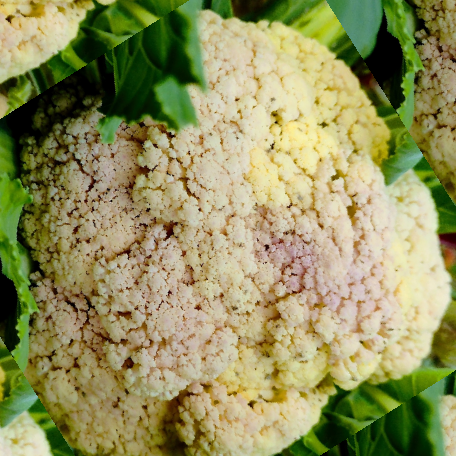
Label: Bacterial spot rot